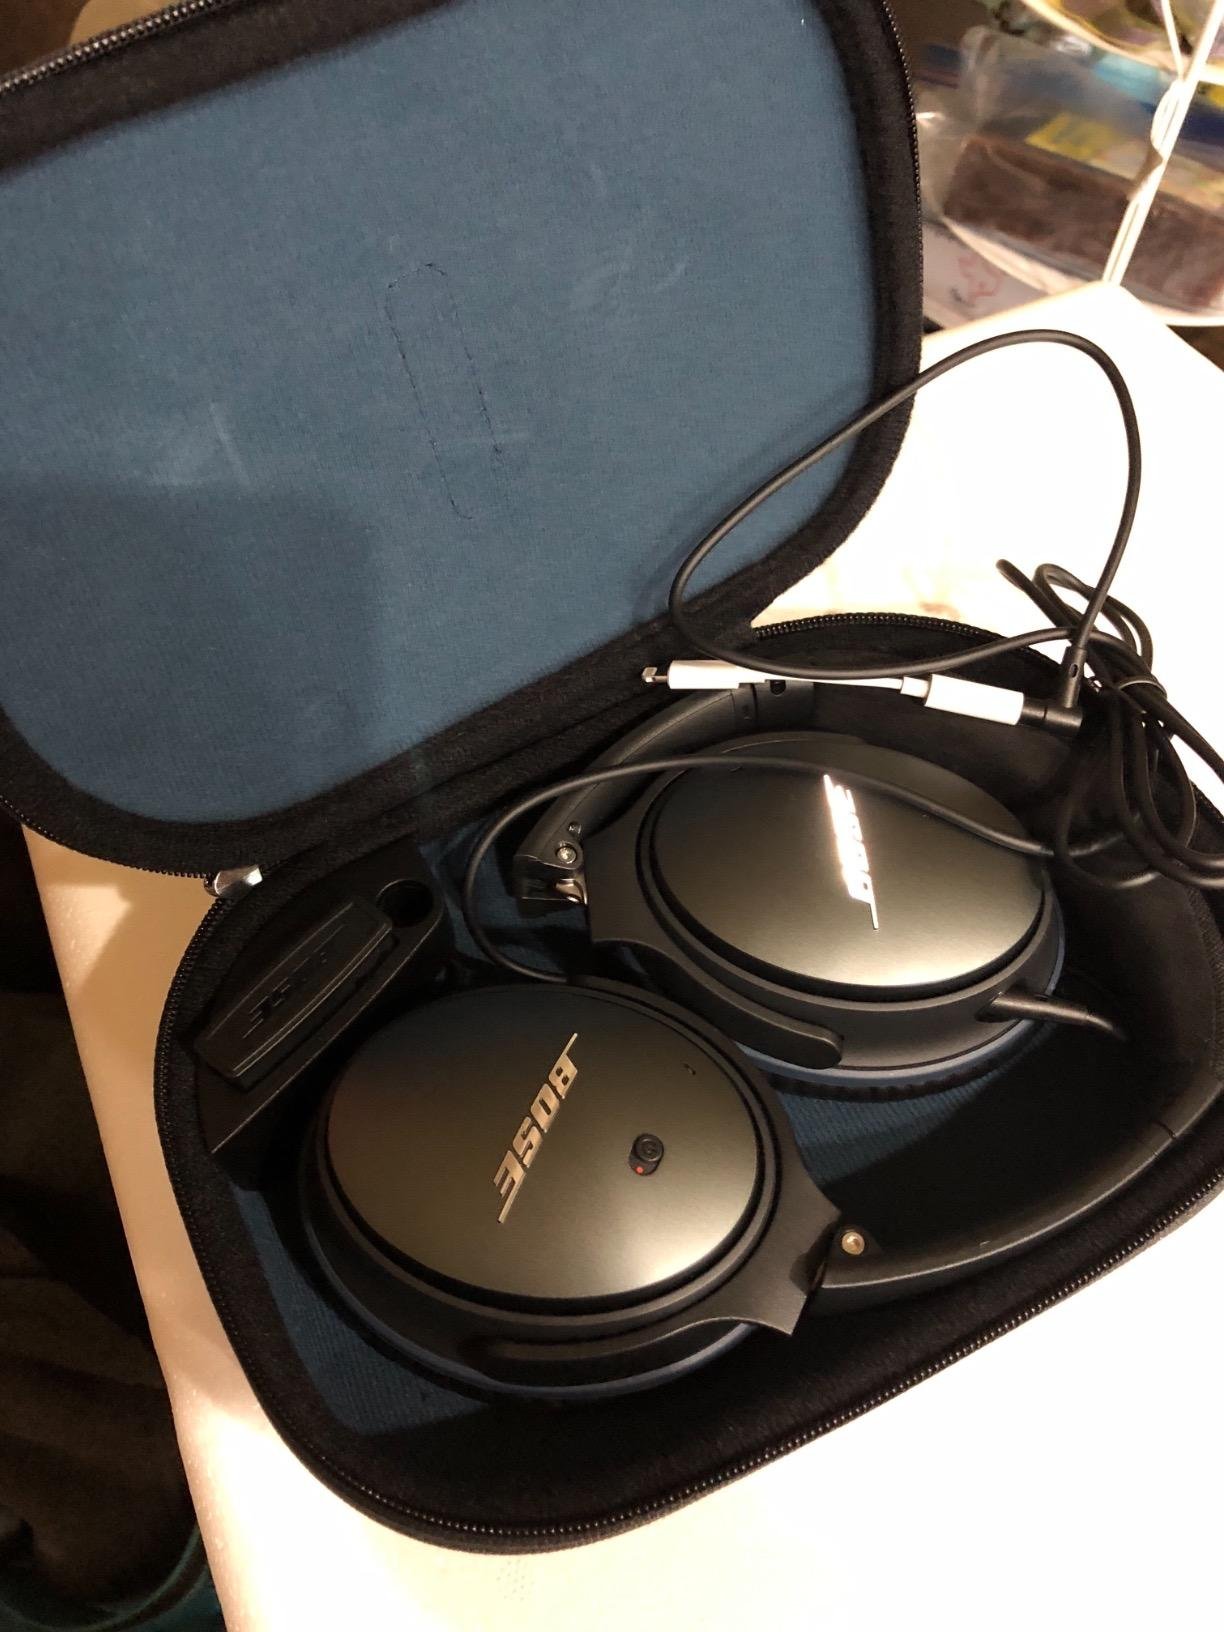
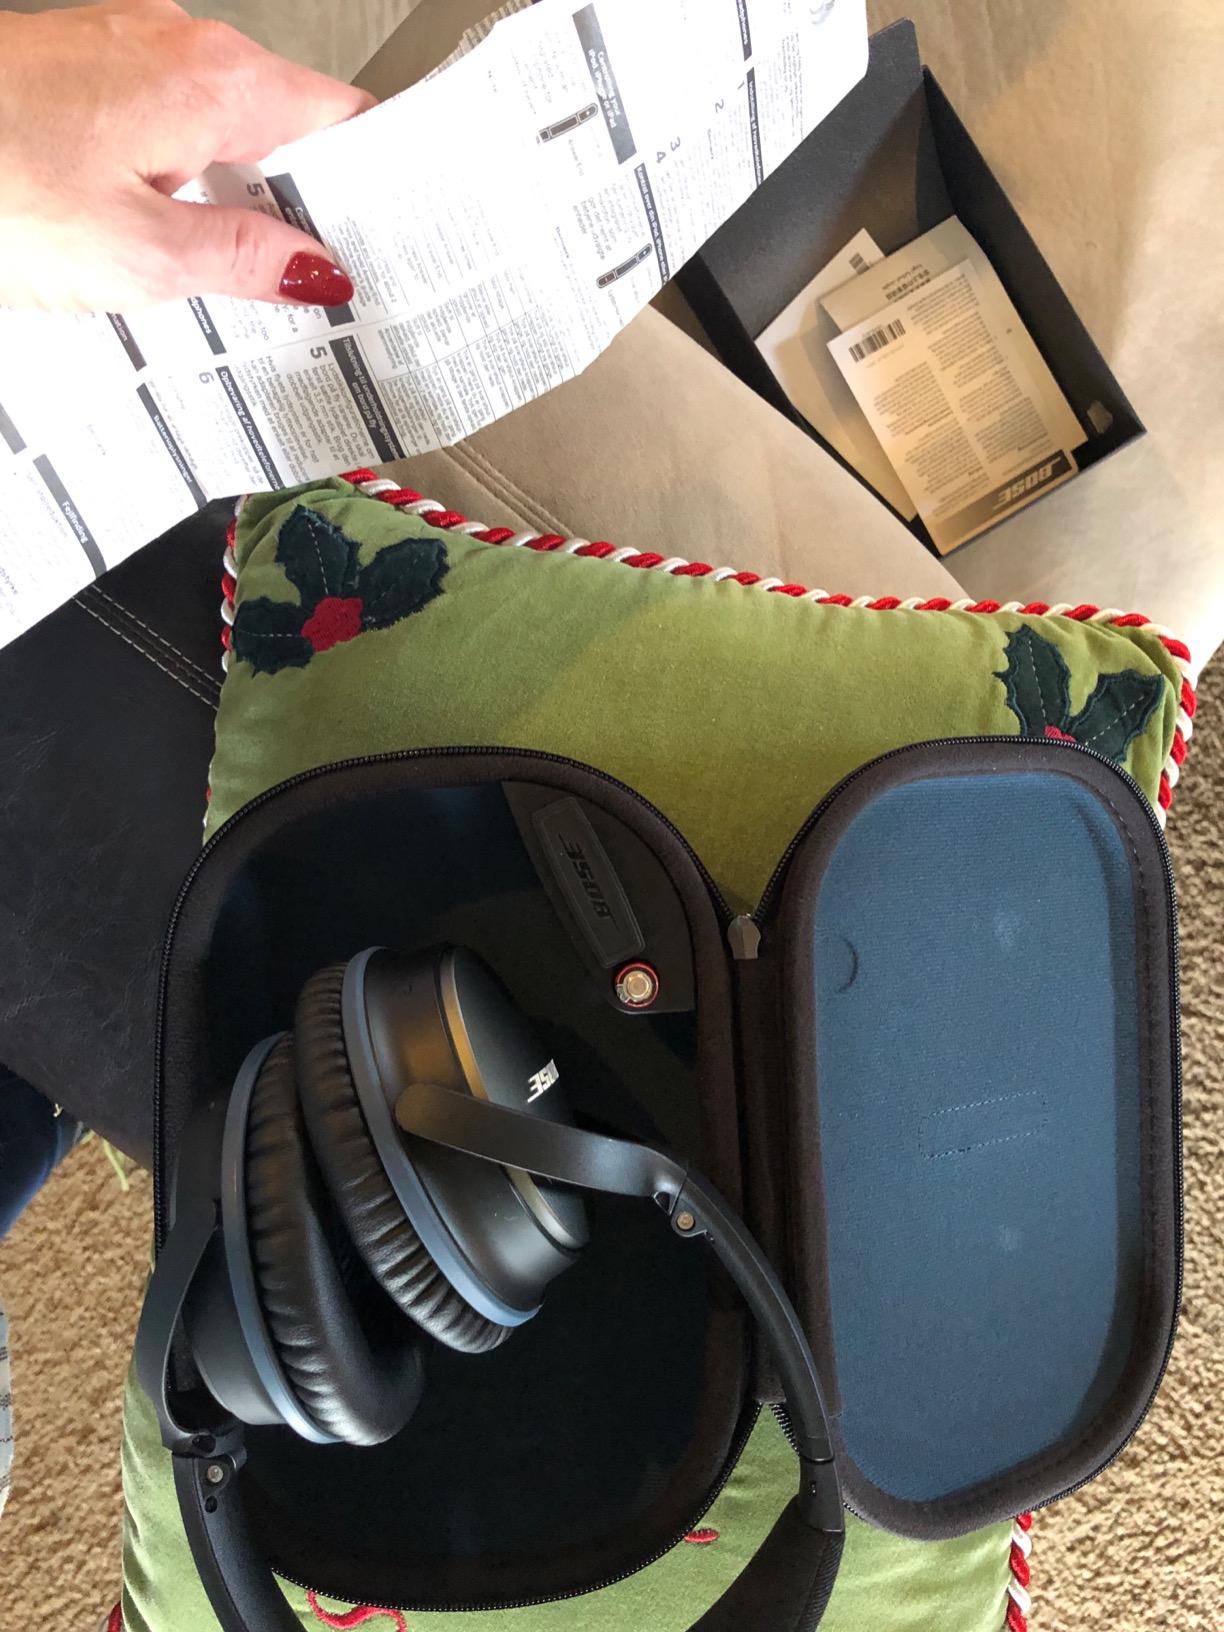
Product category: headphones
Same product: yes